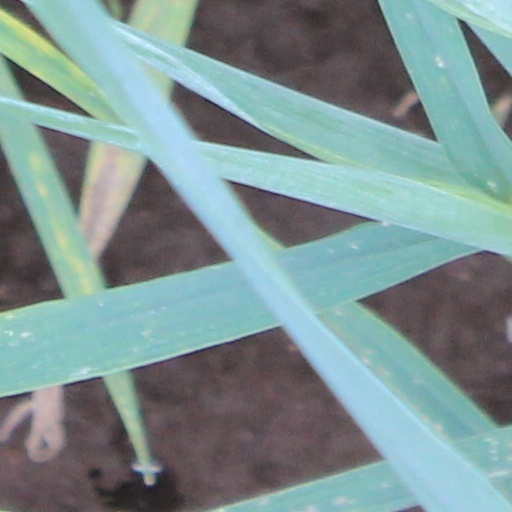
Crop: wheat